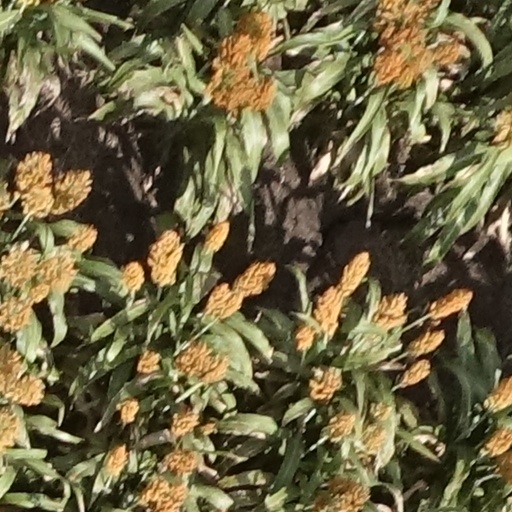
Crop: sorghum